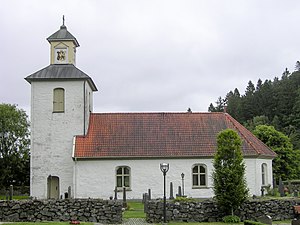
Grimmareds kirke
Grimmareds kirke i Gøteborg stift i Sverige
Grimmareds kirke er en kirkebygning i Gøteborgs stift i Sverige.